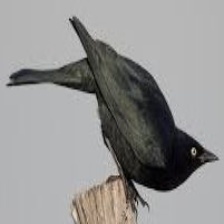
Species: BREWERS BLACKBIRD
Scientific name: EUPHAGUS CYANOCEPHALUS